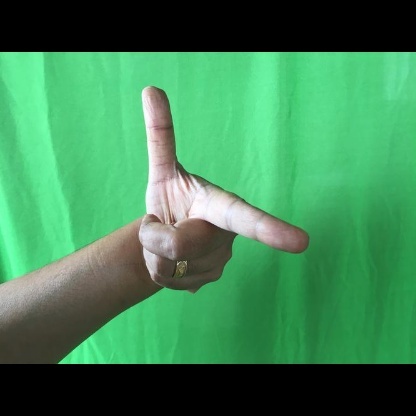
Mudra: Chandrakala